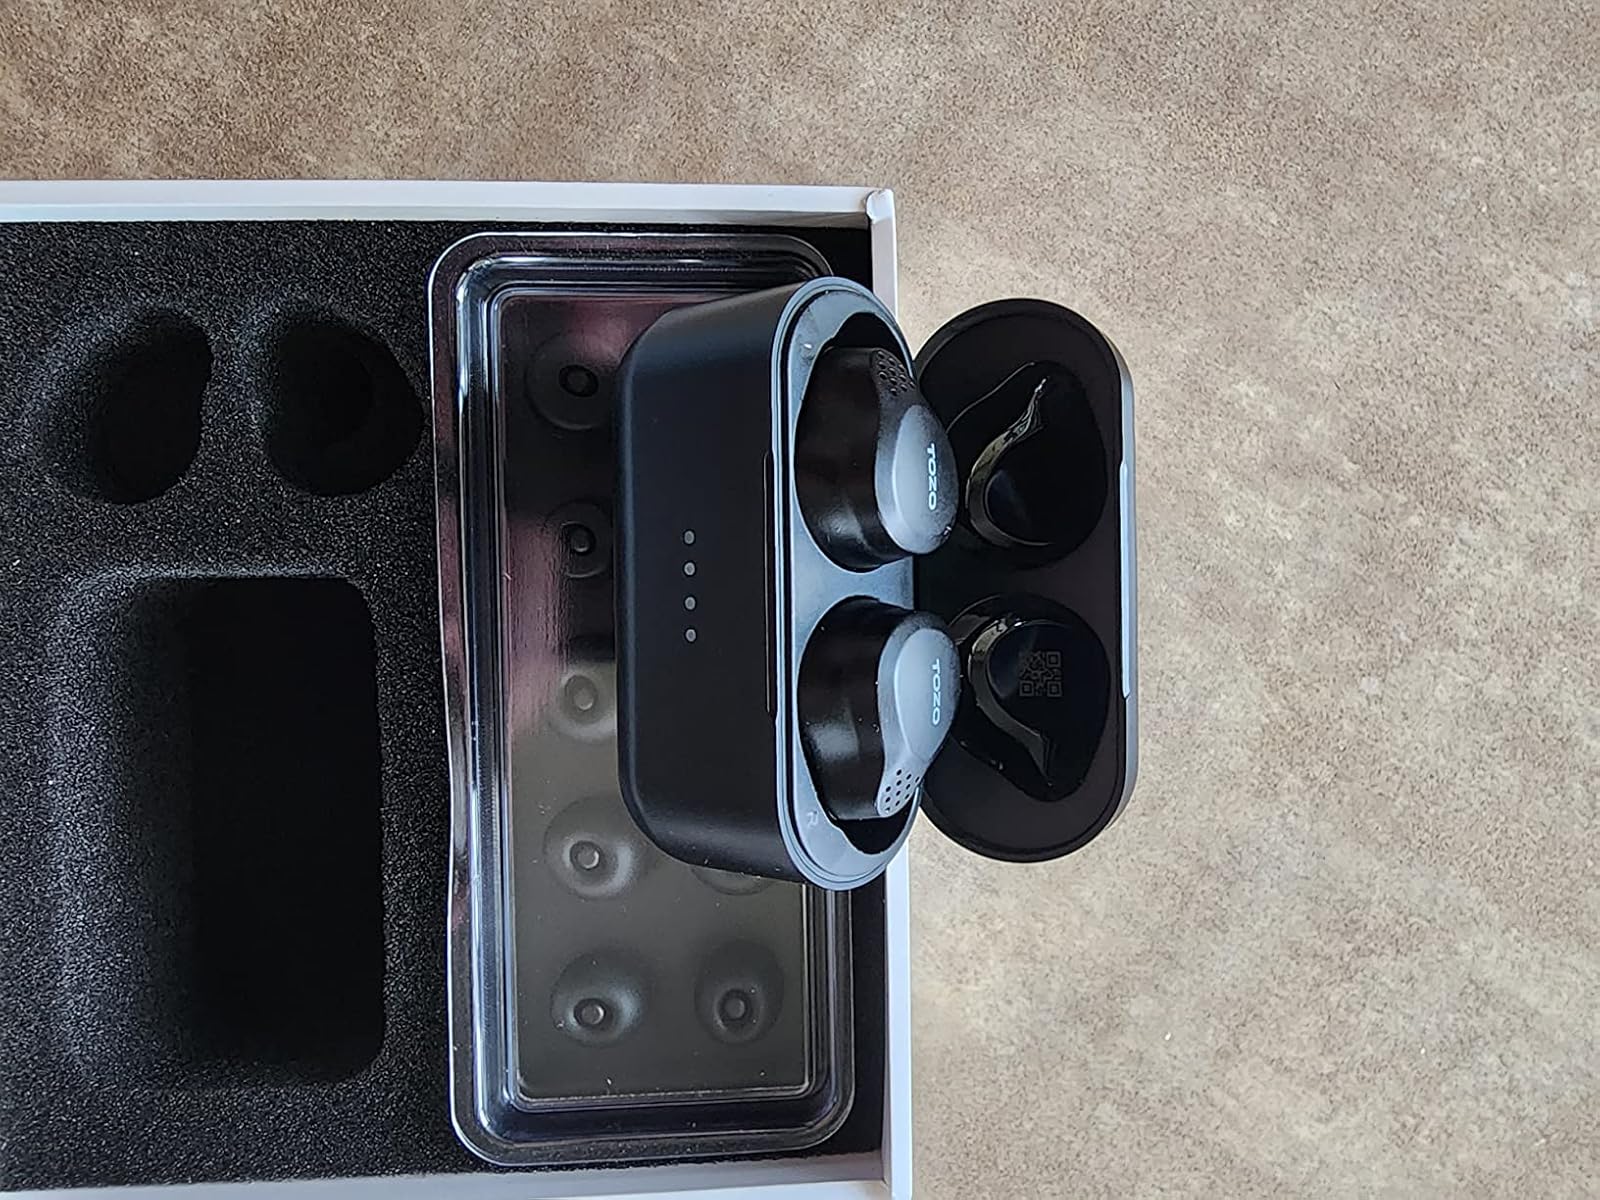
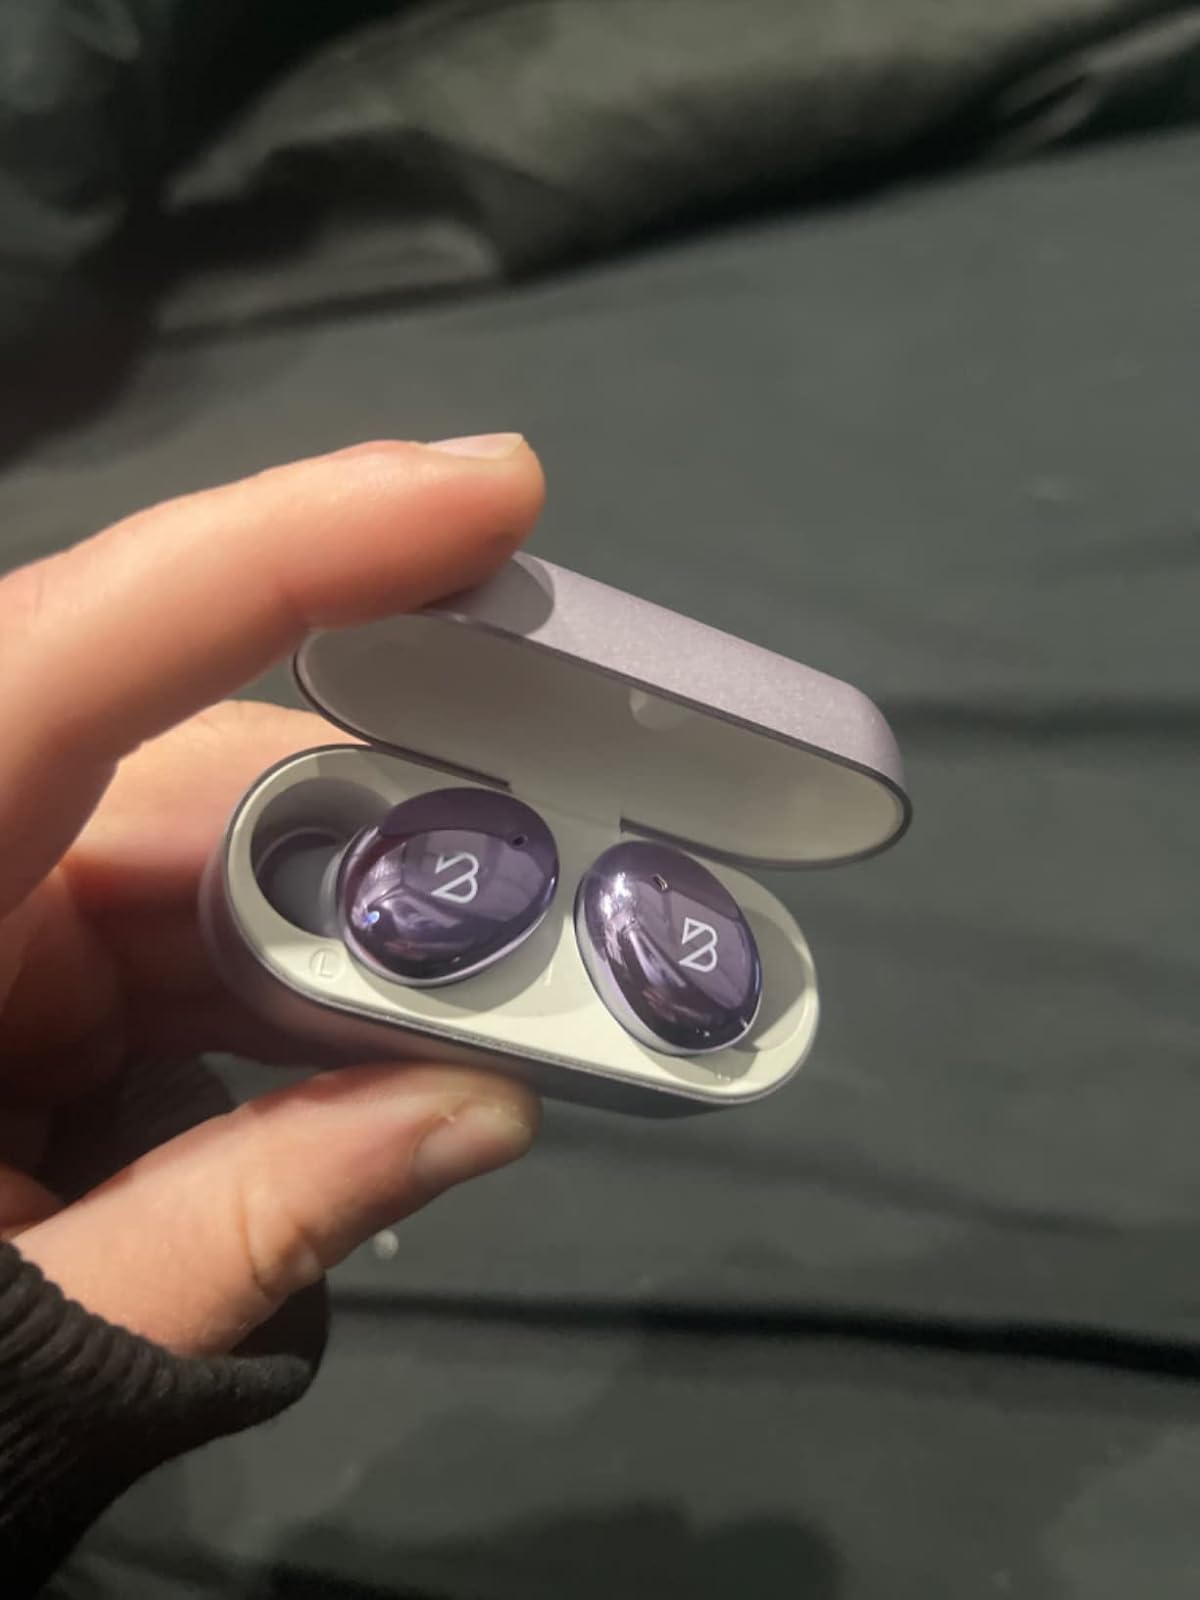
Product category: earbuds
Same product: no